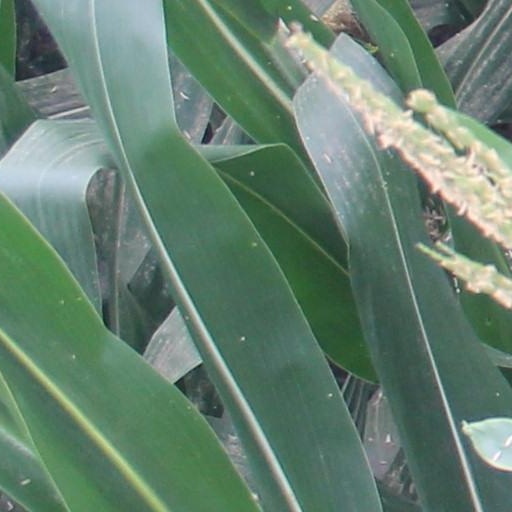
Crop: maize; corn